Poirot Investigates

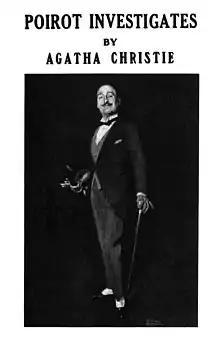
Dust jacket illustration of the first UK edition

Poirot Investigates is a short story collection written by English author Agatha Christie and first published in the UK by The Bodley Head in March 1924. In the eleven stories, famed eccentric detective Hercule Poirot solves a variety of mysteries involving greed, jealousy, and revenge. The American version of this book, published by Dodd, Mead and Company in 1925, featured a further three stories. The UK first edition featured an illustration of Poirot on the dust jacket by W. Smithson Broadhead, reprinted from the 21 March 1923 issue of "The Sketch" magazine.